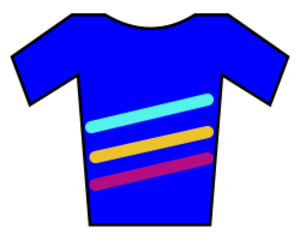
Cecilie Uttrup Ludwig est une coureuse cycliste danoise, membre de l'équipe FDJ - Nouvelle Aquitaine - Futuroscope.
La 7ᵉ édition de Gand-Wevelgem féminin a lieu le 22 mars 2018. C'est la cinquième épreuve de l'UCI World Tour féminin 2018. Elle est remportée par l'Italienne Marta Bastianelli.
La 13ᵉ édition du Tour de Drenthe féminin a lieu le 17 mars 2019. C'est la deuxième épreuve de l'UCI World Tour féminin 2019. Elle est remportée par l'Italienne Marta Bastianelli.
La 2ᵉ édition du Liège-Bastogne-Liège féminin a lieu le 22 avril 2018. C'est la neuvième épreuve de l'UCI World Tour féminin 2018. Elle est remportée par la Néerlandaise Anna van der Breggen.